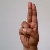
The image shows a hand gesture representing the letter 'U' in Indian Sign Language.